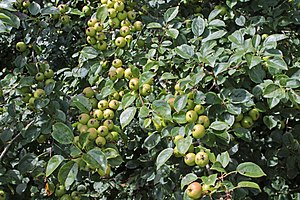
Abild
Abild (Malus sylvestris)
Abild (Malus sylvestris): Frugter